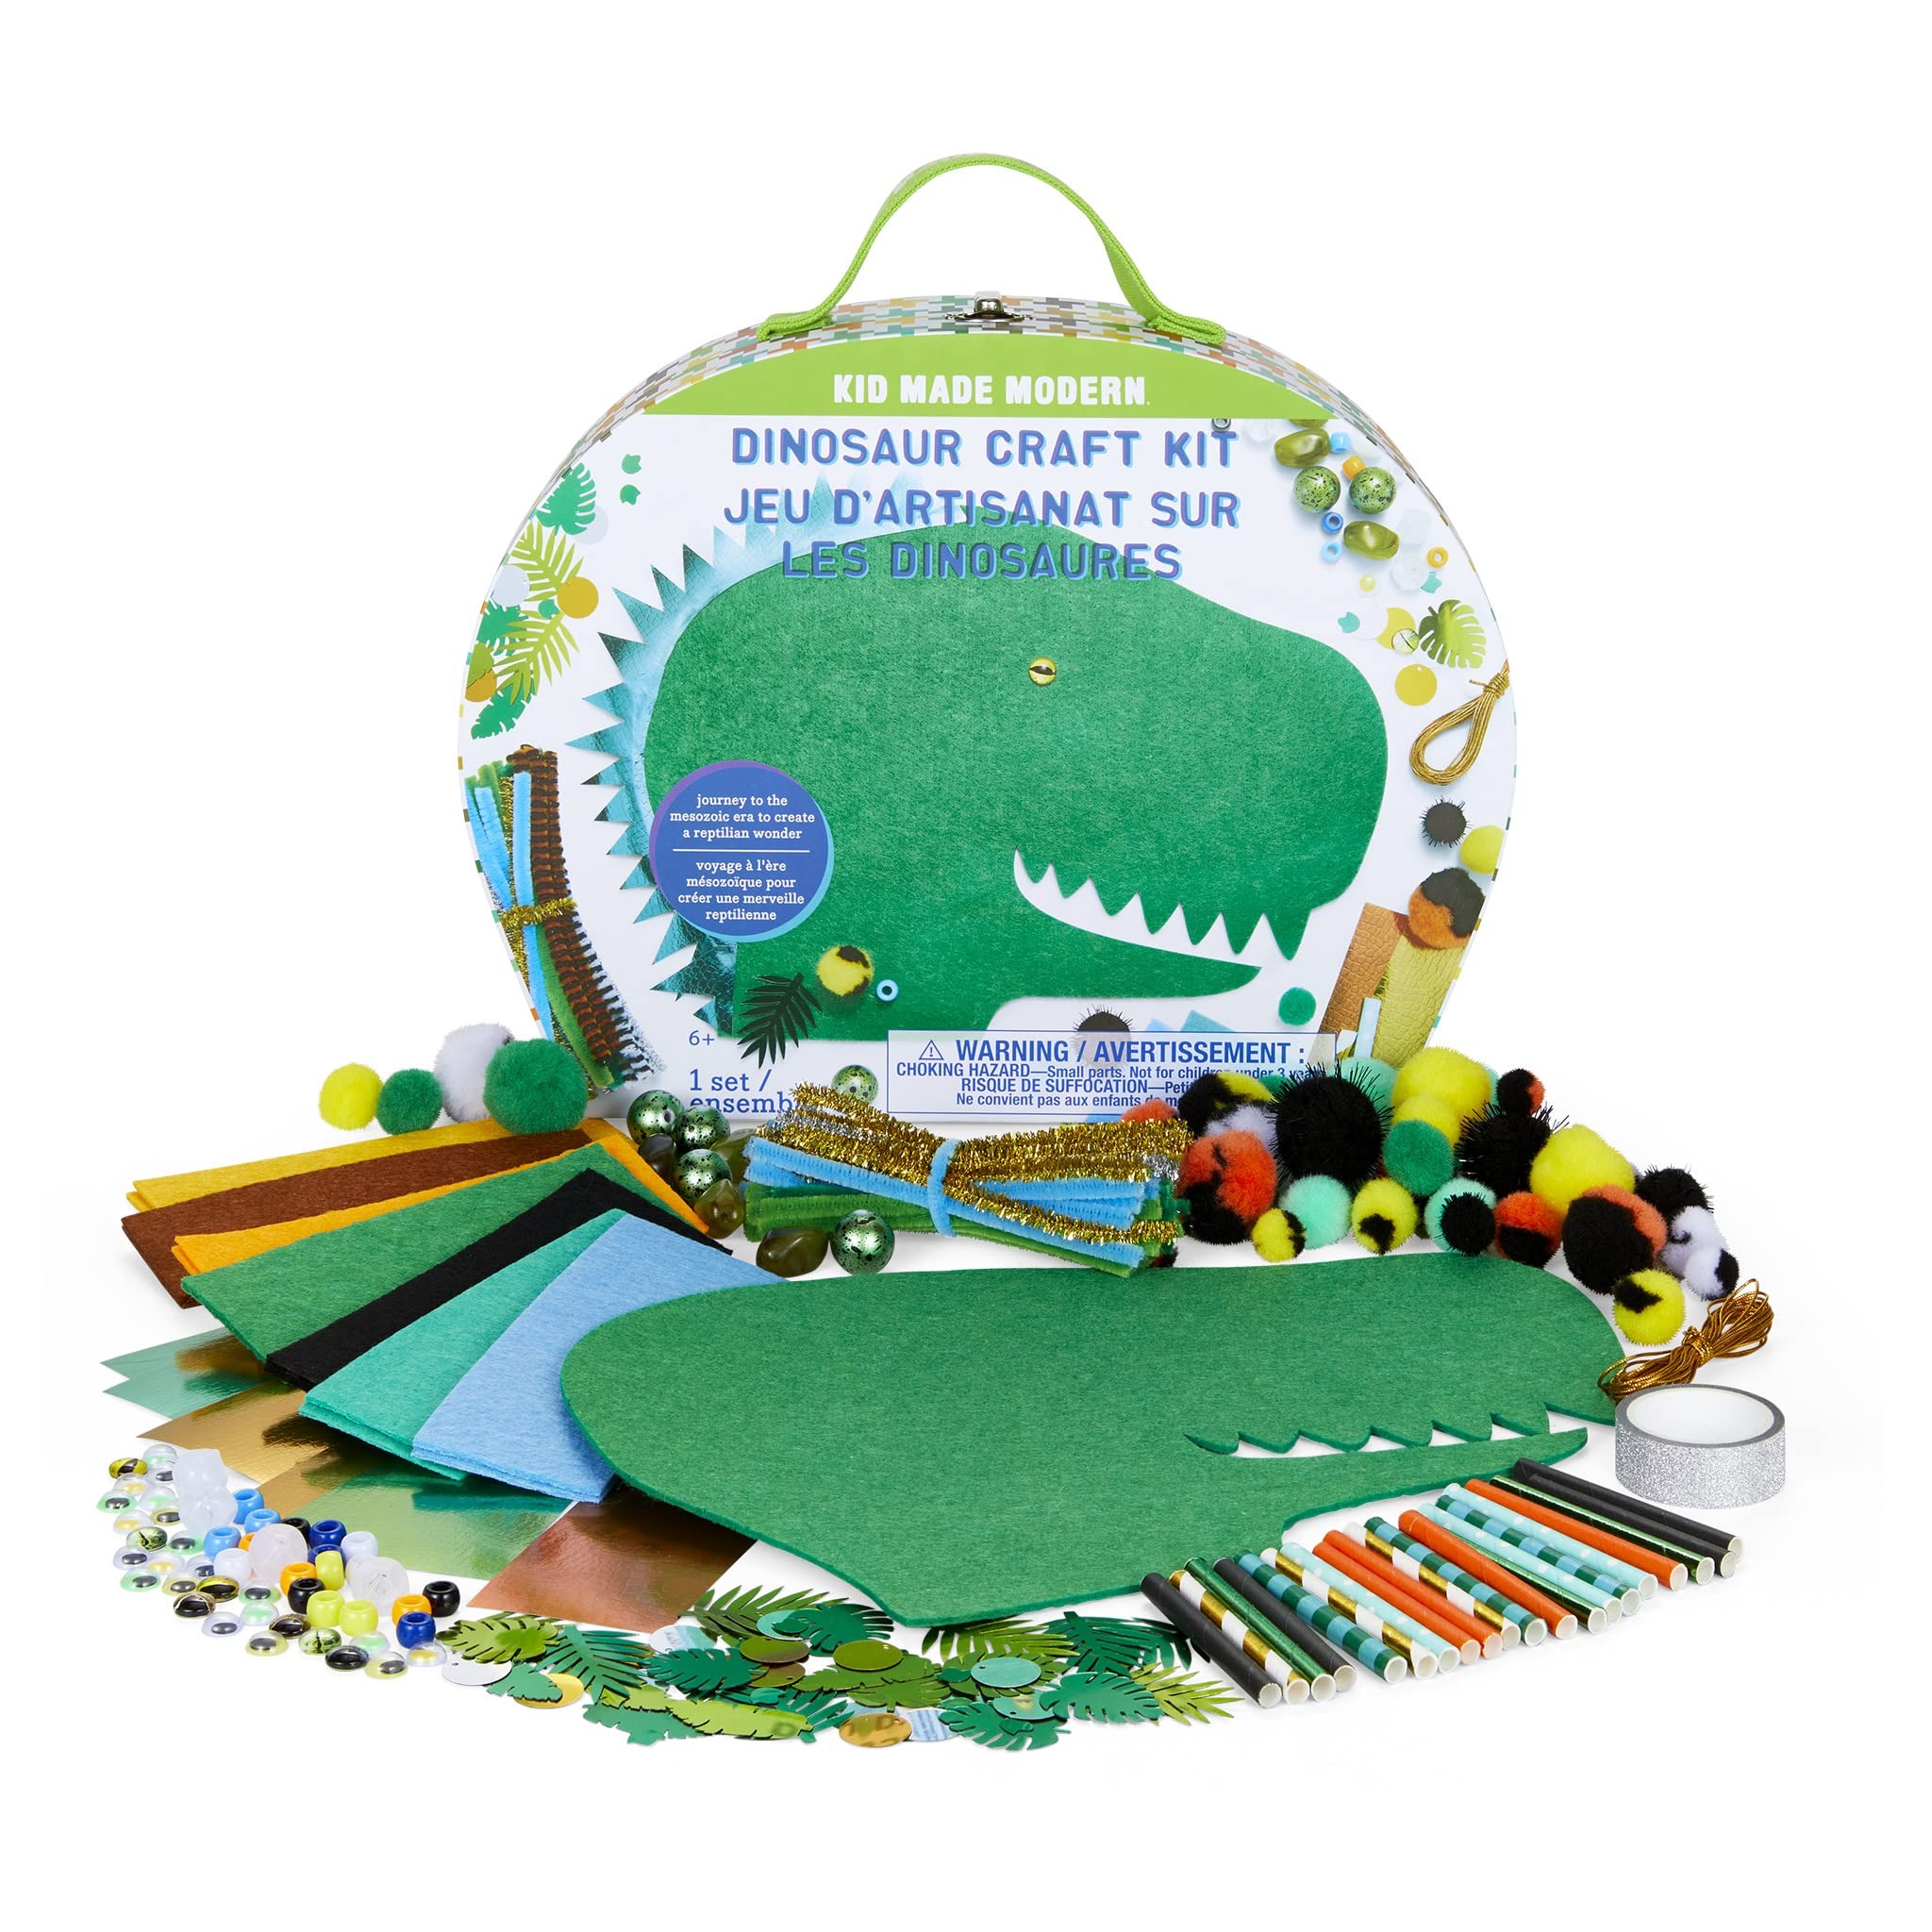
Item Name: Kid Made Modern - Dinosaur Craft Kit - 250+ Piece Deluxe Craft Box for Kids Ages 6 7 8 9 10 11 12
Bullet Point 1: CREATE THE ULTIMATE DINO - This deluxe arts and crafts kit allows your kiddo to explore the fascinating world of dinosaurs. Unleash your child's creativity by decorating this t-rex head with the provided arts and crafts pieces. Comes in a reusable storage case for portable crafting projects.
Bullet Point 2: RAWRSOME ACCESSORIES INCLUDED - Our kit includes 250+ pieces consisting of 50 pom poms, 62 paillettes, 56 fuzzy sticks, 30 beads, 21 paper tubes, 1 metallic cord, 14 felt sheets, 7 snakeskin cardstock, 8 reptile eyes, 20 googly eyes and 1 felt dino cut out, which make this kit the ultimate dino project for crafty kids.
Bullet Point 3: CREATIVITY THAT CAN'T BE TAMED - Let your child's fascination with dinos run wild, and its imagination run wilder. Kids ages 6 and up may enjoy hours of exploring their creative side by crafting, creating and making unique felt dinosaurs.
Bullet Point 4: A GIFT KIDS WILL LOVE - What kid doesn't love all things dino? This kit makes a great holiday or birthday gift to share with a crafty child between the ages 6-12. Turn off your tablets and go screen-free. This arts and crafts activity makes for a perfect indoor activity on a cold or rainy day. The included carrying case makes it easy to share with friends on a playdate.
Bullet Point 5: ABOUT KID MADE MODERN - Kid Made Modern is on a mission to develop the next generation of creative thinkers. We believe open-ended play creates independence and innovation. Through arts and crafts, your children can learn how to create confidently by expressing themselves through their creations.
Product Description: Dinosaurs are one of the greatest wonders of the world, and so is a kid's imagination. Encourage your little ones to travel back in time to create a dino only they can dream up with this deluxe craft kit.
Value: 1.0
Unit: Count

Price: 27.99